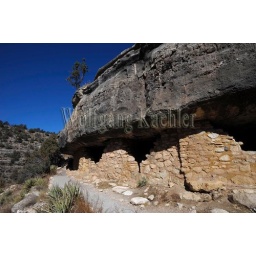
Usa, arizona, near flagstaff, walnut canyon national monument, canyon wall with sinagua dwellings from about 1100 ad